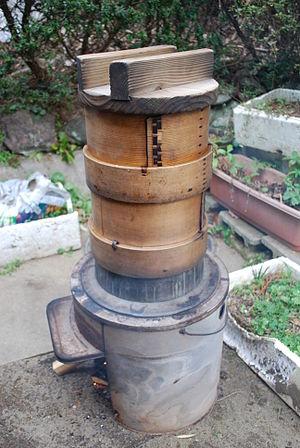
La cuisson à la vapeur est un mode de cuisson très ancien dans lequel la vapeur d'eau est utilisée comme gaz caloporteur. Les aliments sont déposés dans un ou plusieurs compartiments placés au-dessus d'une eau bouillante qui peut être aromatisée ou d'un bouillon.